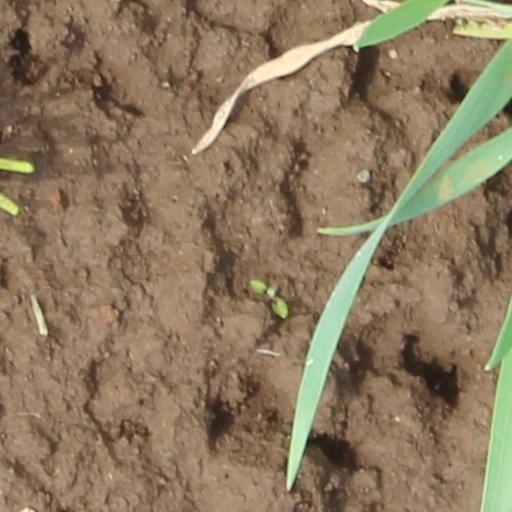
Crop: wheat